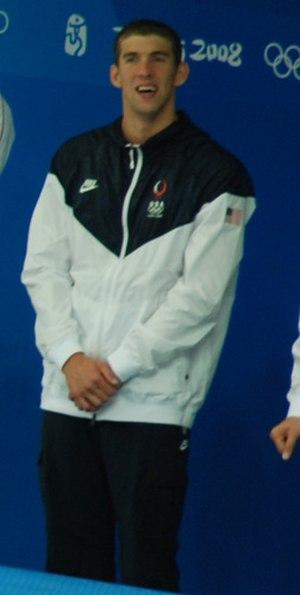
Michael Phelps devant le podium olympique du 100m papillon, qu'il remporte au cube d'eau, Pékin, le 16 août 2008